List of Dr. Stone characters

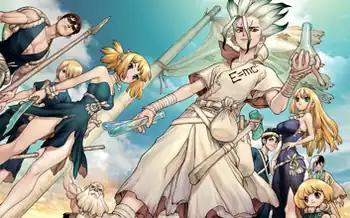
Some characters of the series, including (from left to right): Kinro, Ginro, Kohaku, Kaseki (back), Senku Ishigami, Chrome, Ruri, Suika (bottom) and Gen Asagiri

The "Dr. Stone" manga series features an extensive cast of characters created by Riichiro Inagaki and Boichi.